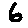
Label: 6